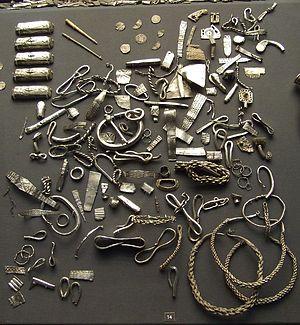
Le trésor de Cuerdale est un trésor de l'âge des Vikings découvert en 1840 à Cuerdale, près de Preston, dans le Lancashire. Il comprend plus de 8 600 objets en argent, parmi lesquels des pièces de monnaie, des bijoux, des fragments de métal et des lingots. La majeure partie des pièces provient des royaumes fondés par les Vikings dans l'est de l'Angleterre, mais le trésor comprend également des pièces émises par le Wessex et d'autres monnaies étrangères. Ces pièces permettent de dater l'enterrement du trésor entre 903 et 910 environ.